Battle of the Leotung

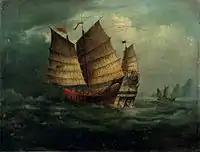
"A painting of Chinese junks, circa 1850."

On August 18 while sailing in the Gulf of Leotung, the "Pavushan" and the "Bittern" came within sight of thirty-seven to forty junks, including two lorchas. They were positioned near the mouth of the river which led to Fuchan. Later Commander Vansittart reported that because of the heavy rain and thick mist he could not get an accurate count of the pirate ships he spotted. "Bittern" and "Pavushan" advanced until just over two miles away from the pirate fleet and anchored for the night. The following morning the pirates initiated the battle after they formed two divisions and began an advance towards the British ships. When within range the pirates opened up with their cannon and the British returned fire. The pirates' armament mostly included long 18-pounders which gave them a further range so for about ten minutes the two sides dueled but only the Chinese were capable making any hits. "Bittern" was the main target for Chinese fire and was struck a few times before achieving her first hit. Most of the pirates' fire reportedly passed over and through the sails and rigging of the Royal Navy vessels and when the pirates came within range of the "Bittern" her broadsides became more accurate and she raked several vessels and apparently damaged them severely. Due to this the pirates were forced to regroup and retreat. Attempting to trick the British into running aground; the pirates fled through a mess of reef and sandbars. The trick failed and the "Bittern" was able to maneuver through the treacherous waters and keep up her heavy fire. Both of the lorchas, the vessels said to have fired the most accurate shots, were sunk along with six other junks. The remaining thirty or so vessels escaped and towed at least five damaged junks away. An estimated 300 pirates became casualties and none were captured, some of the pirates were thought to be European. "Bittern" and "Pavushan" did not receive too much damage and none of the British service men were harmed in an action that lasted around an hour.